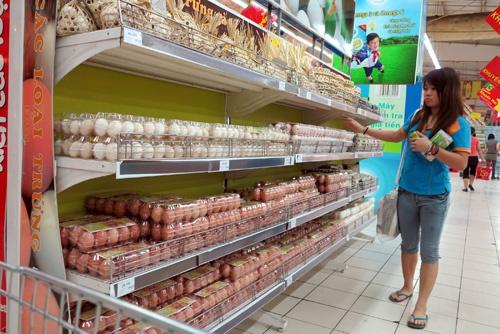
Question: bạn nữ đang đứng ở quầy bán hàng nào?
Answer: bạn nữ đang đứng ở quầy bán trứng